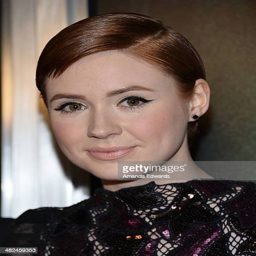
actor arrives at the premiere